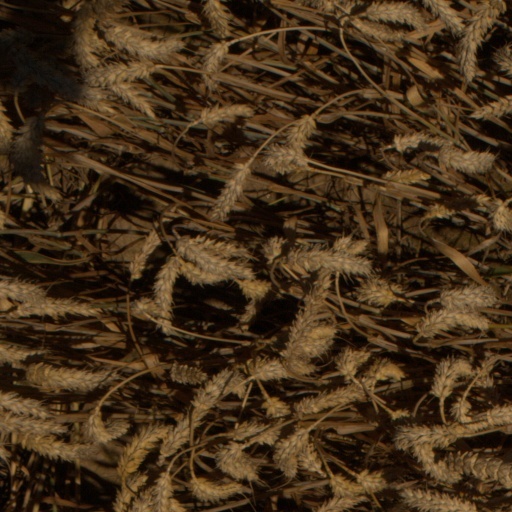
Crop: wheat